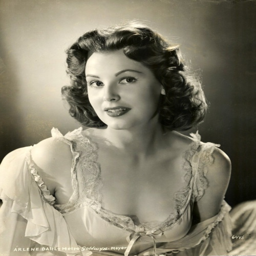
actor - i met this lady on a plane , she sat next to me when i was 10 !